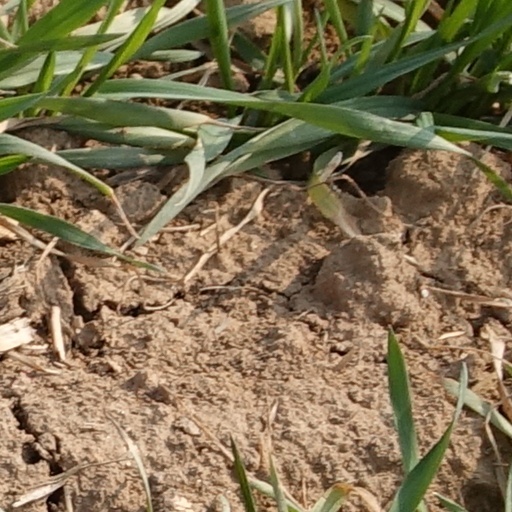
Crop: wheat